History of the Jews in Madeira

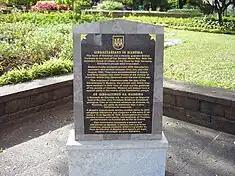
Memorial commemorating Gibraltarian evacuees in Madeira

By the early 21st century, the Jewish population in Madeira had dwindled. The 2011 census recorded only 46 individuals identifying as Jewish. Notable cultural remnants include the Jewish cemetery and a suspected former synagogue at 33 Rua do Carmo.